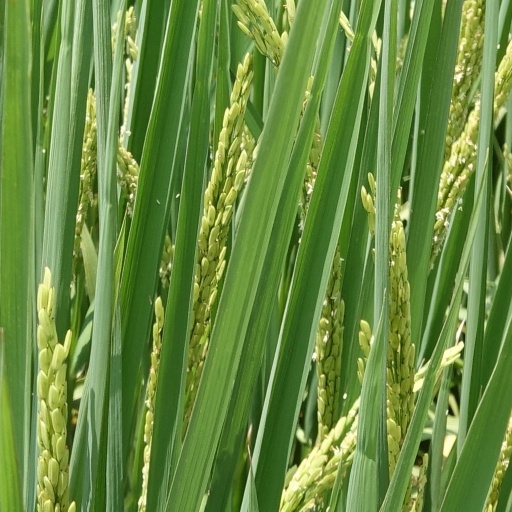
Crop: rice